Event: Nepal Earthquake
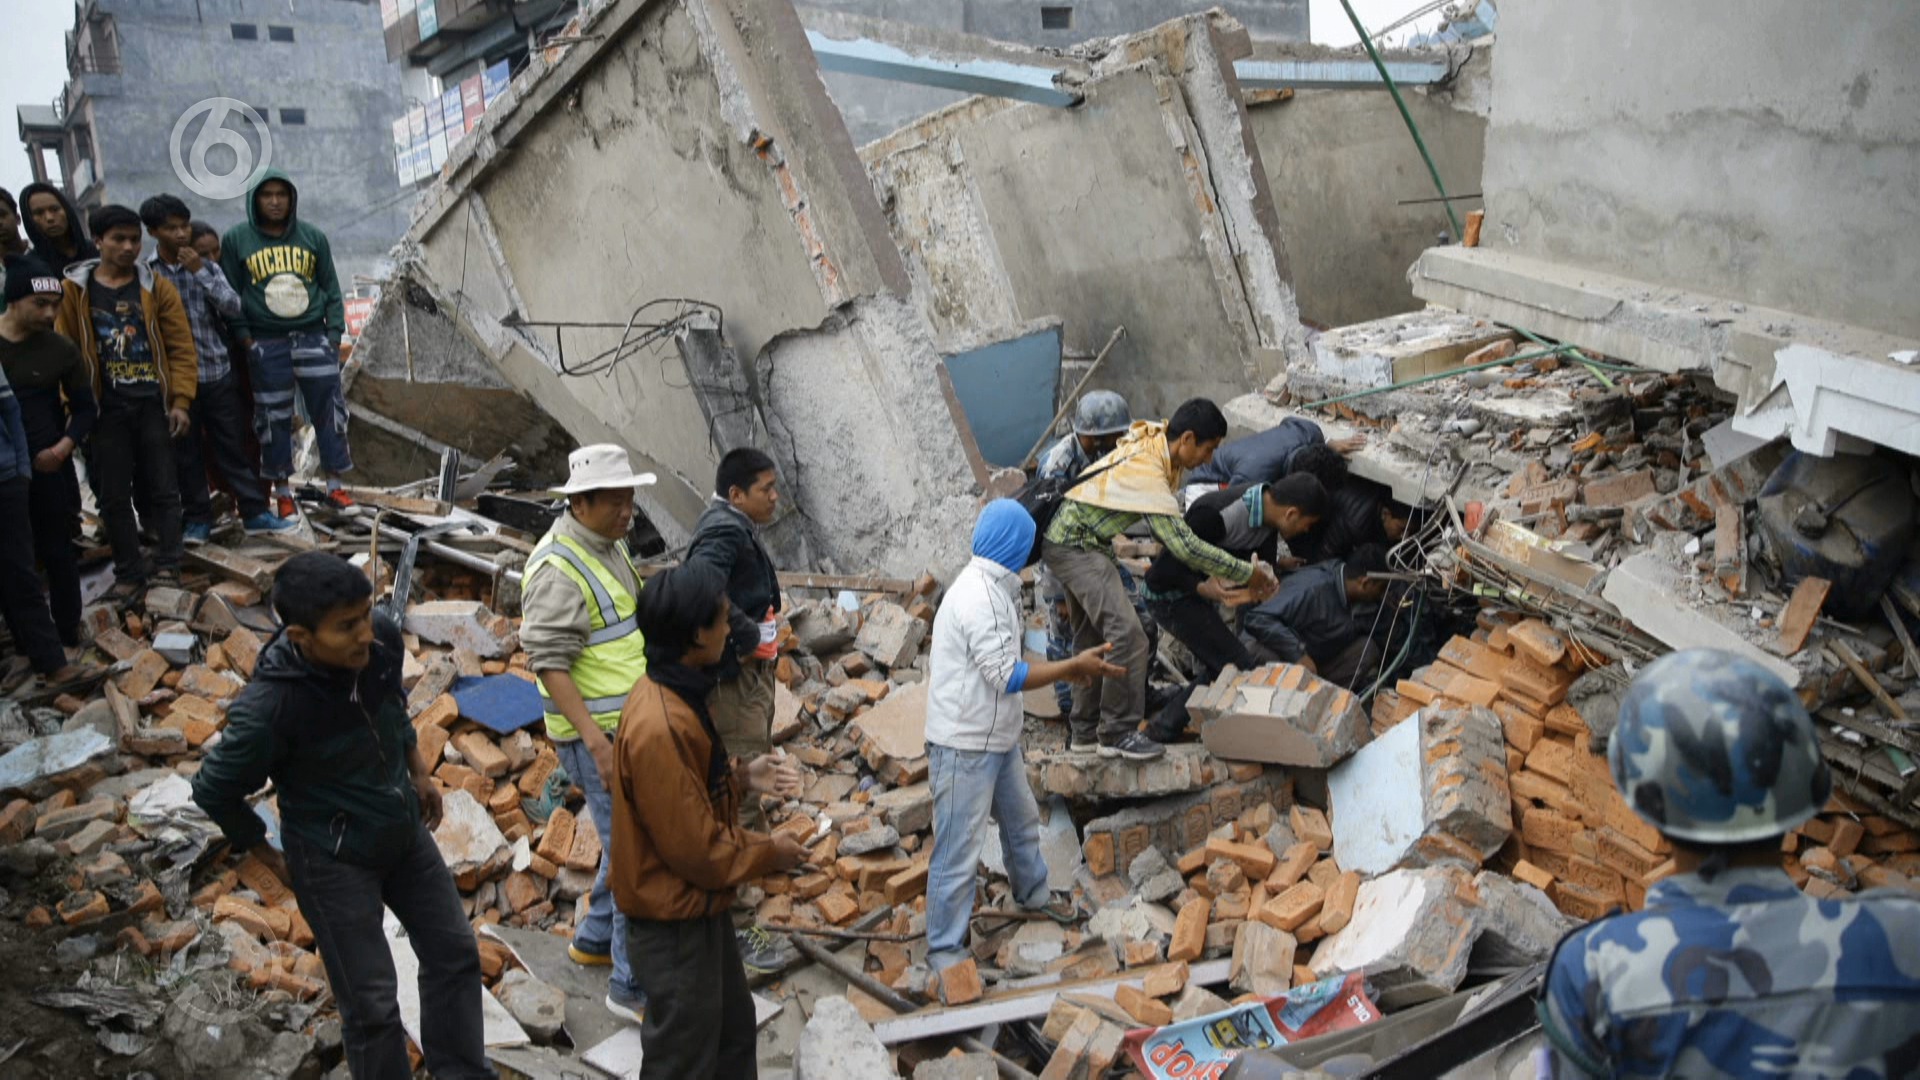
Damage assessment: damage